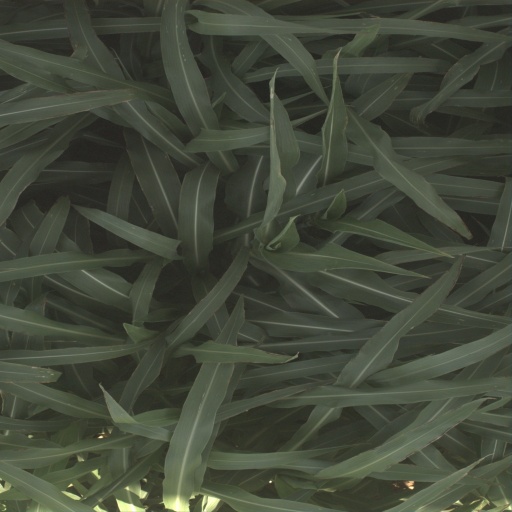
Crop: sorghum